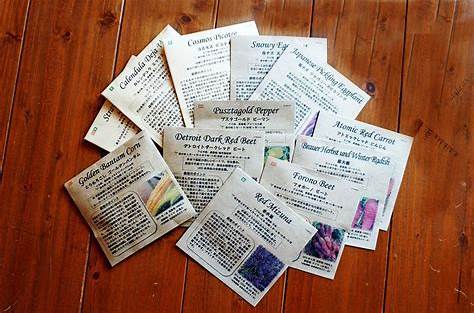
Waste category: paper